Paris Saint-Germain FC ownership and finances

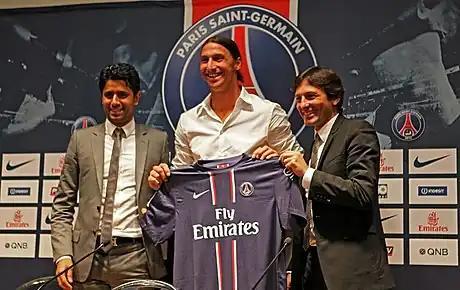
Zlatan Ibrahimović was the club's first star signing in 2012.

UEFA subsequently opened a new Financial Fair Play (FFP) investigation into PSG. In June 2018, UEFA cleared the club of breaching FFP rules, but devalued its Qatar-based deals with the Qatar Tourism Authority (QTA), the Qatar National Bank (QNB) and Ooredoo. The QTA contract went from €100m to €58m. UEFA also warned PSG that the QTA contract would not be taken into account beyond June 2019. The club also brought in the €50 million in player sales that UEFA demanded before the end of June 2018 to adjust to FFP.